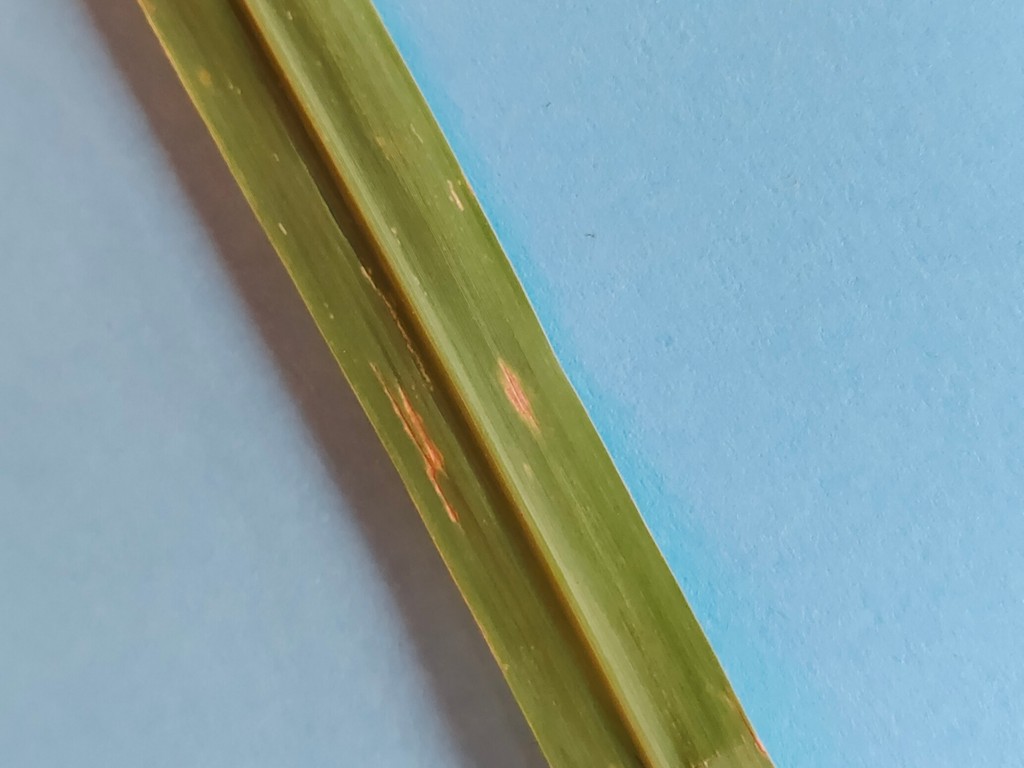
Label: Unhealthy